Nawaz Sharif

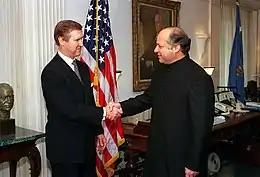
US Defense Secretary William S. Cohen with Nawaz (1998)

Nawaz continued the simultaneous Islamization and conservatism of Pakistan society, a policy begun by Zia. Reforms were made to introduce fiscal conservatism, supply-side economics, bioconservatism and religious conservatism in Pakistan.